Mike Krzyzewski

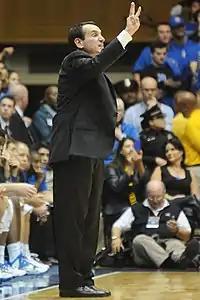
Krzyzewski coaching during a 2013 game

On March 18, 1980, Krzyzewski was named the head coach at Duke University after five seasons at Army. After a few rebuilding seasons, he and the Blue Devils became a fixture on the national basketball scene with 35 NCAA Tournament berths in the past 36 years and 24 consecutive from 1996 to 2019, behind Kansas which has appeared in the tournament in 30 consecutive seasons. Overall, he has taken his program to postseason play in 36 of his 39 years at Duke and is the winningest coach in men's NCAA Tournament play with a 100–30 record for a .769 winning percentage. His Duke teams have won 15 ACC Championships, been to 13 Final Fours, and won five NCAA tournament National Championships.